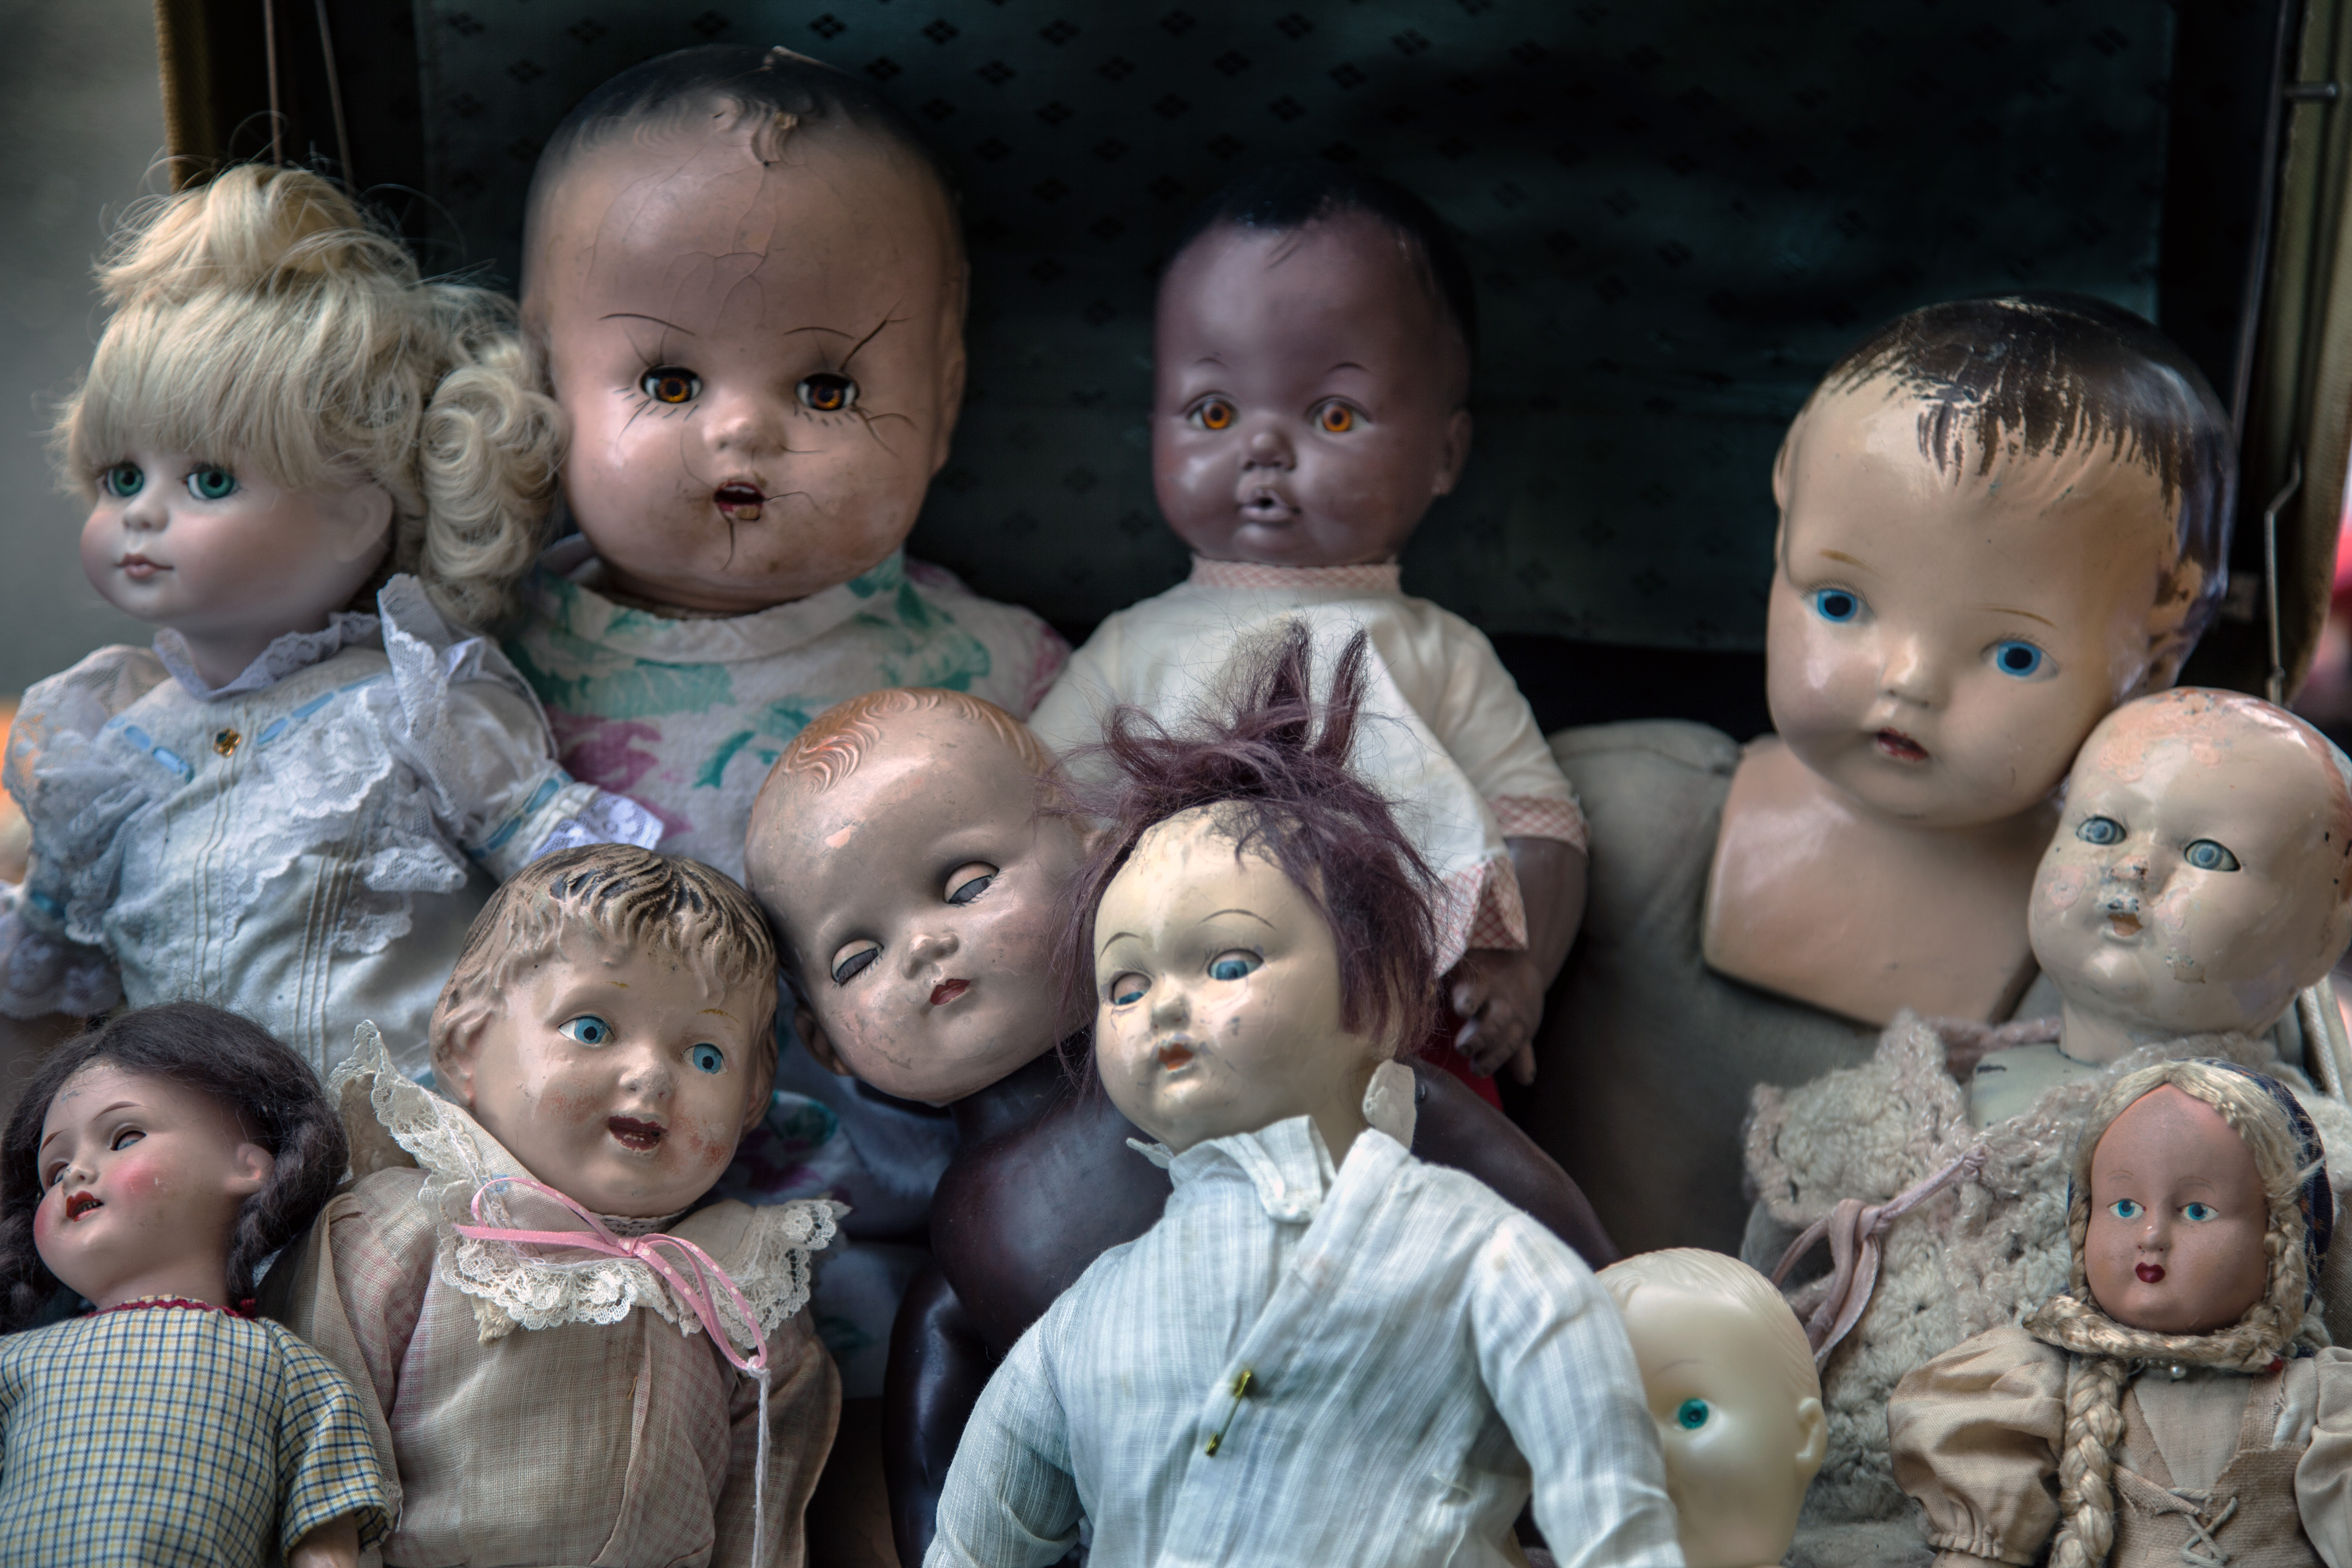
person, people, play, child, toy, family, doll, infant, toddler, eye, skin